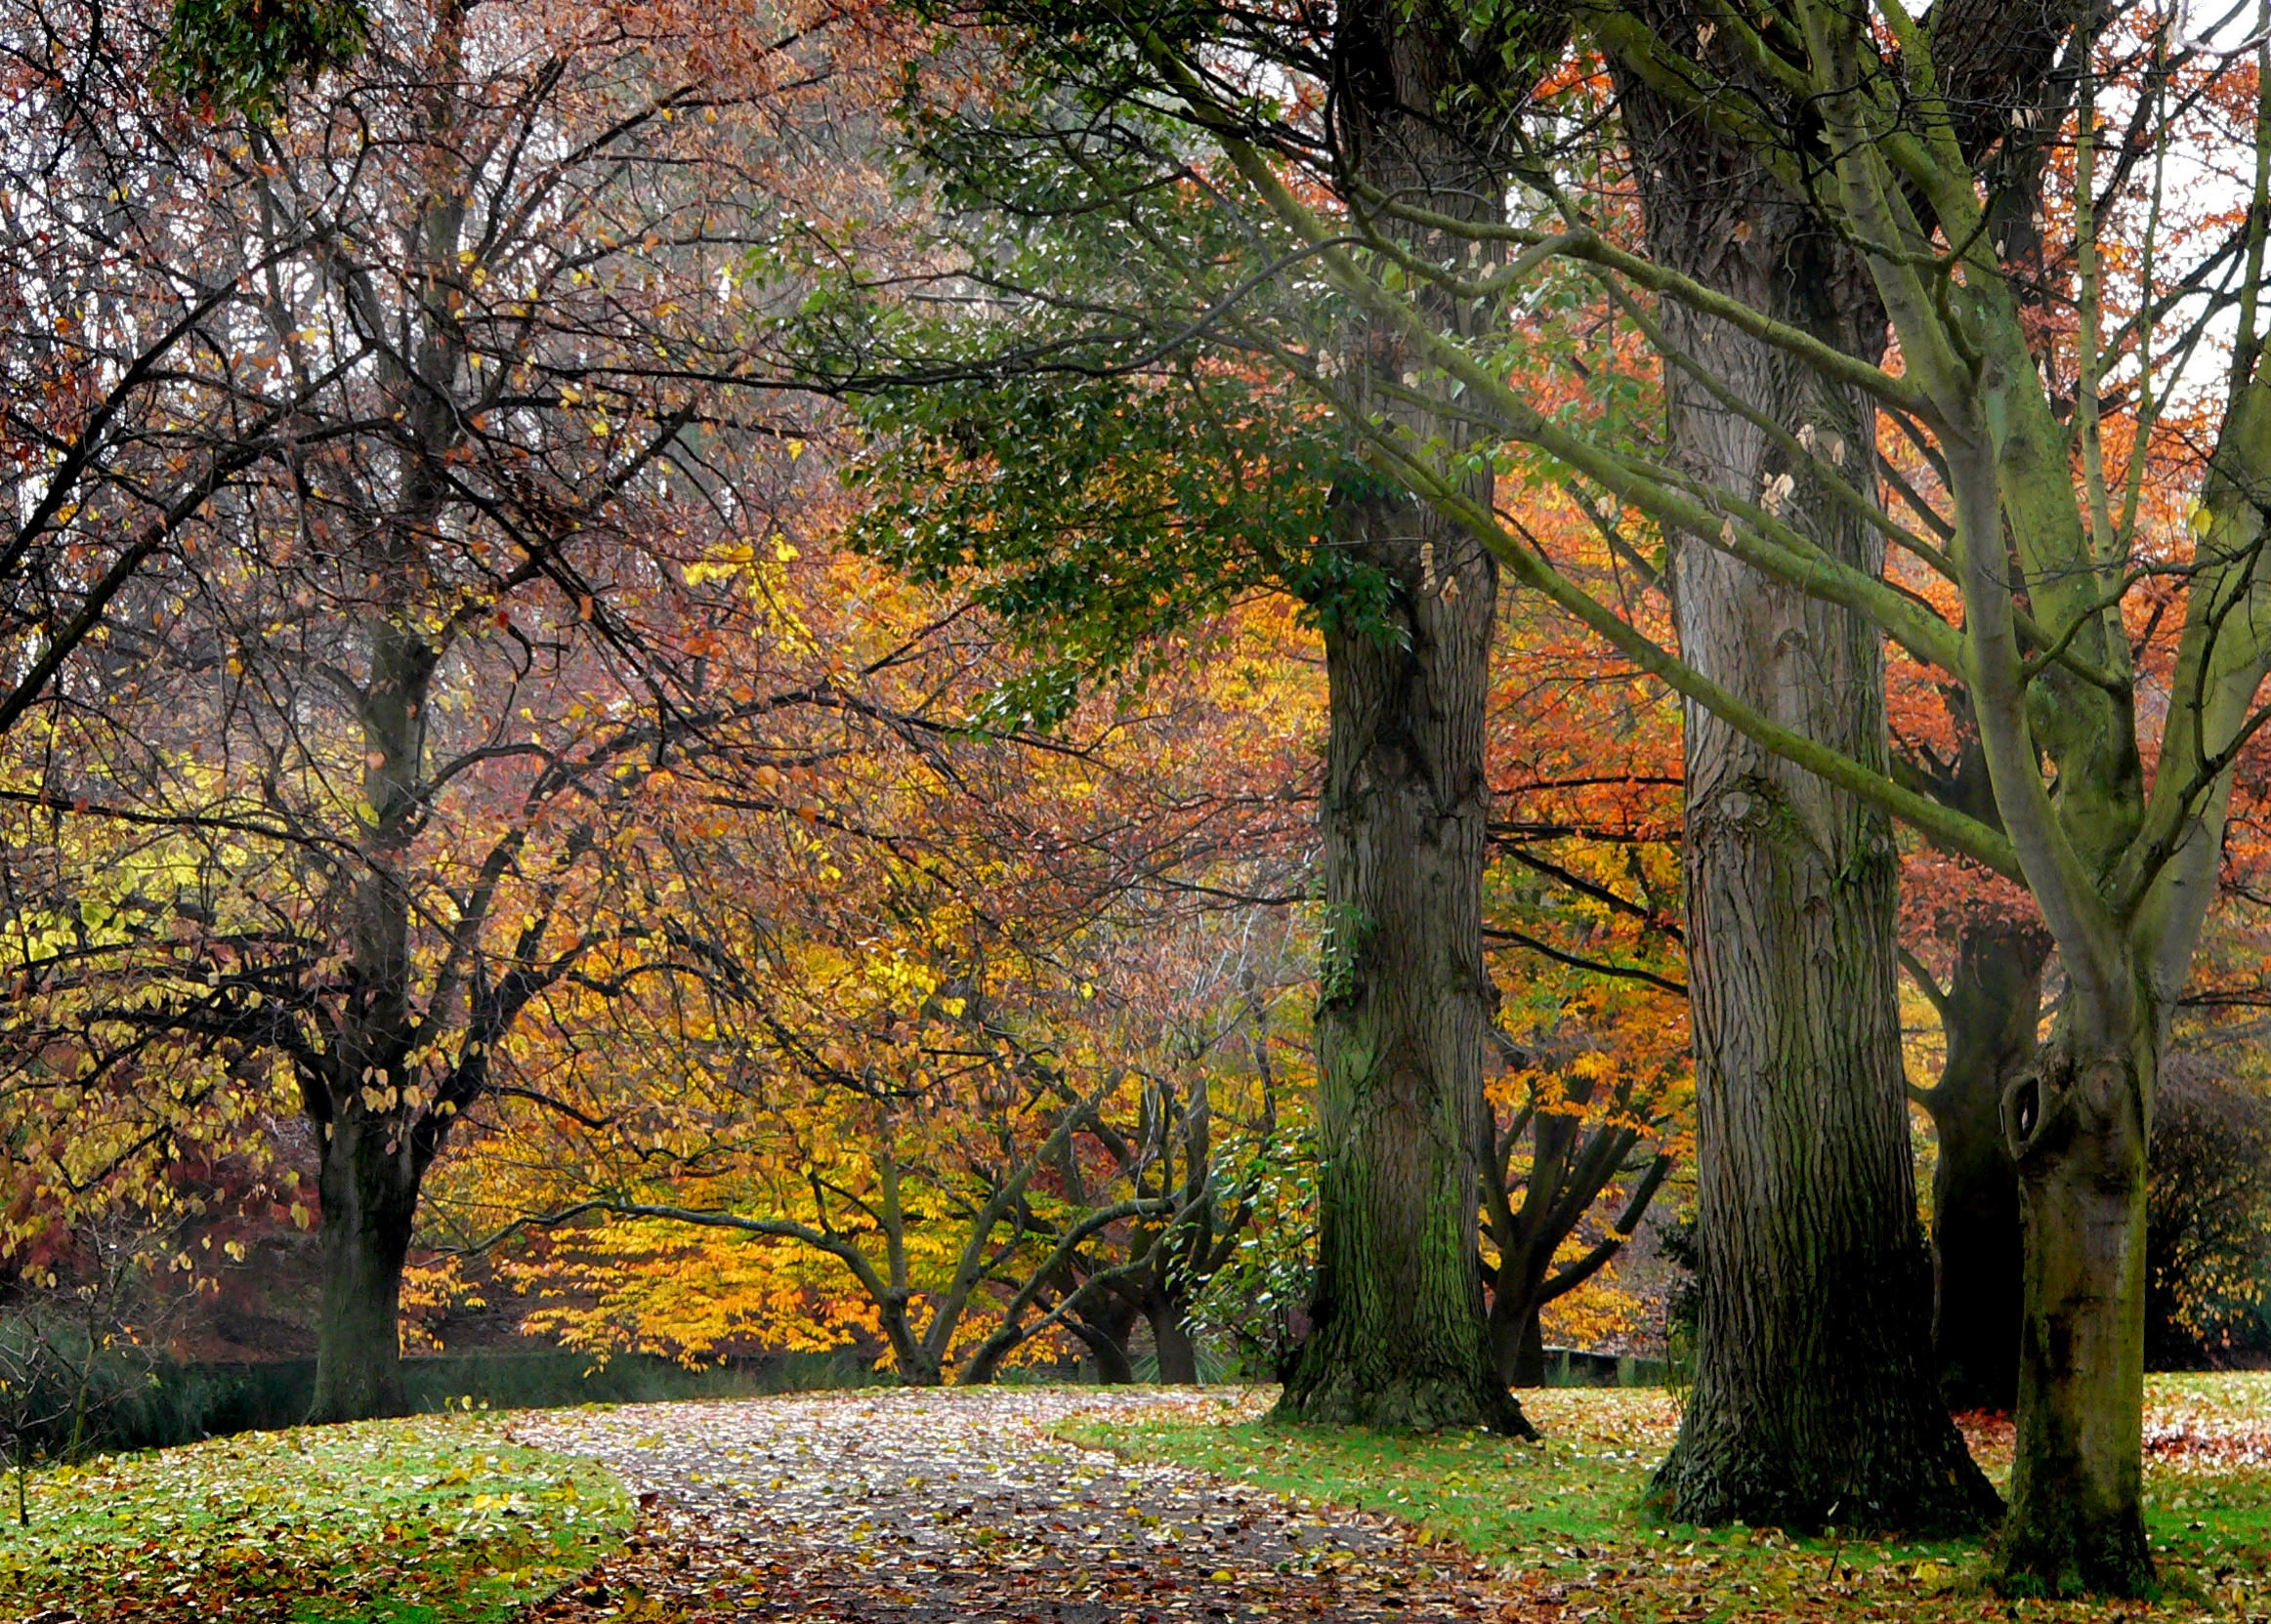
tree, nature, forest, branch, plant, sunlight, leaf, flower, autumn, park, botany, flora, season, trees, seasons, newzealand, deciduous, grove, gardens, woodland, habitat, christchurch, canterbury, parks, botanicalgardens, christchurchnz, publicgardens, hagleypark, hagleyparkchristchurch, fallcolors, autumncolours, ecosystem, natural environment, woody plant